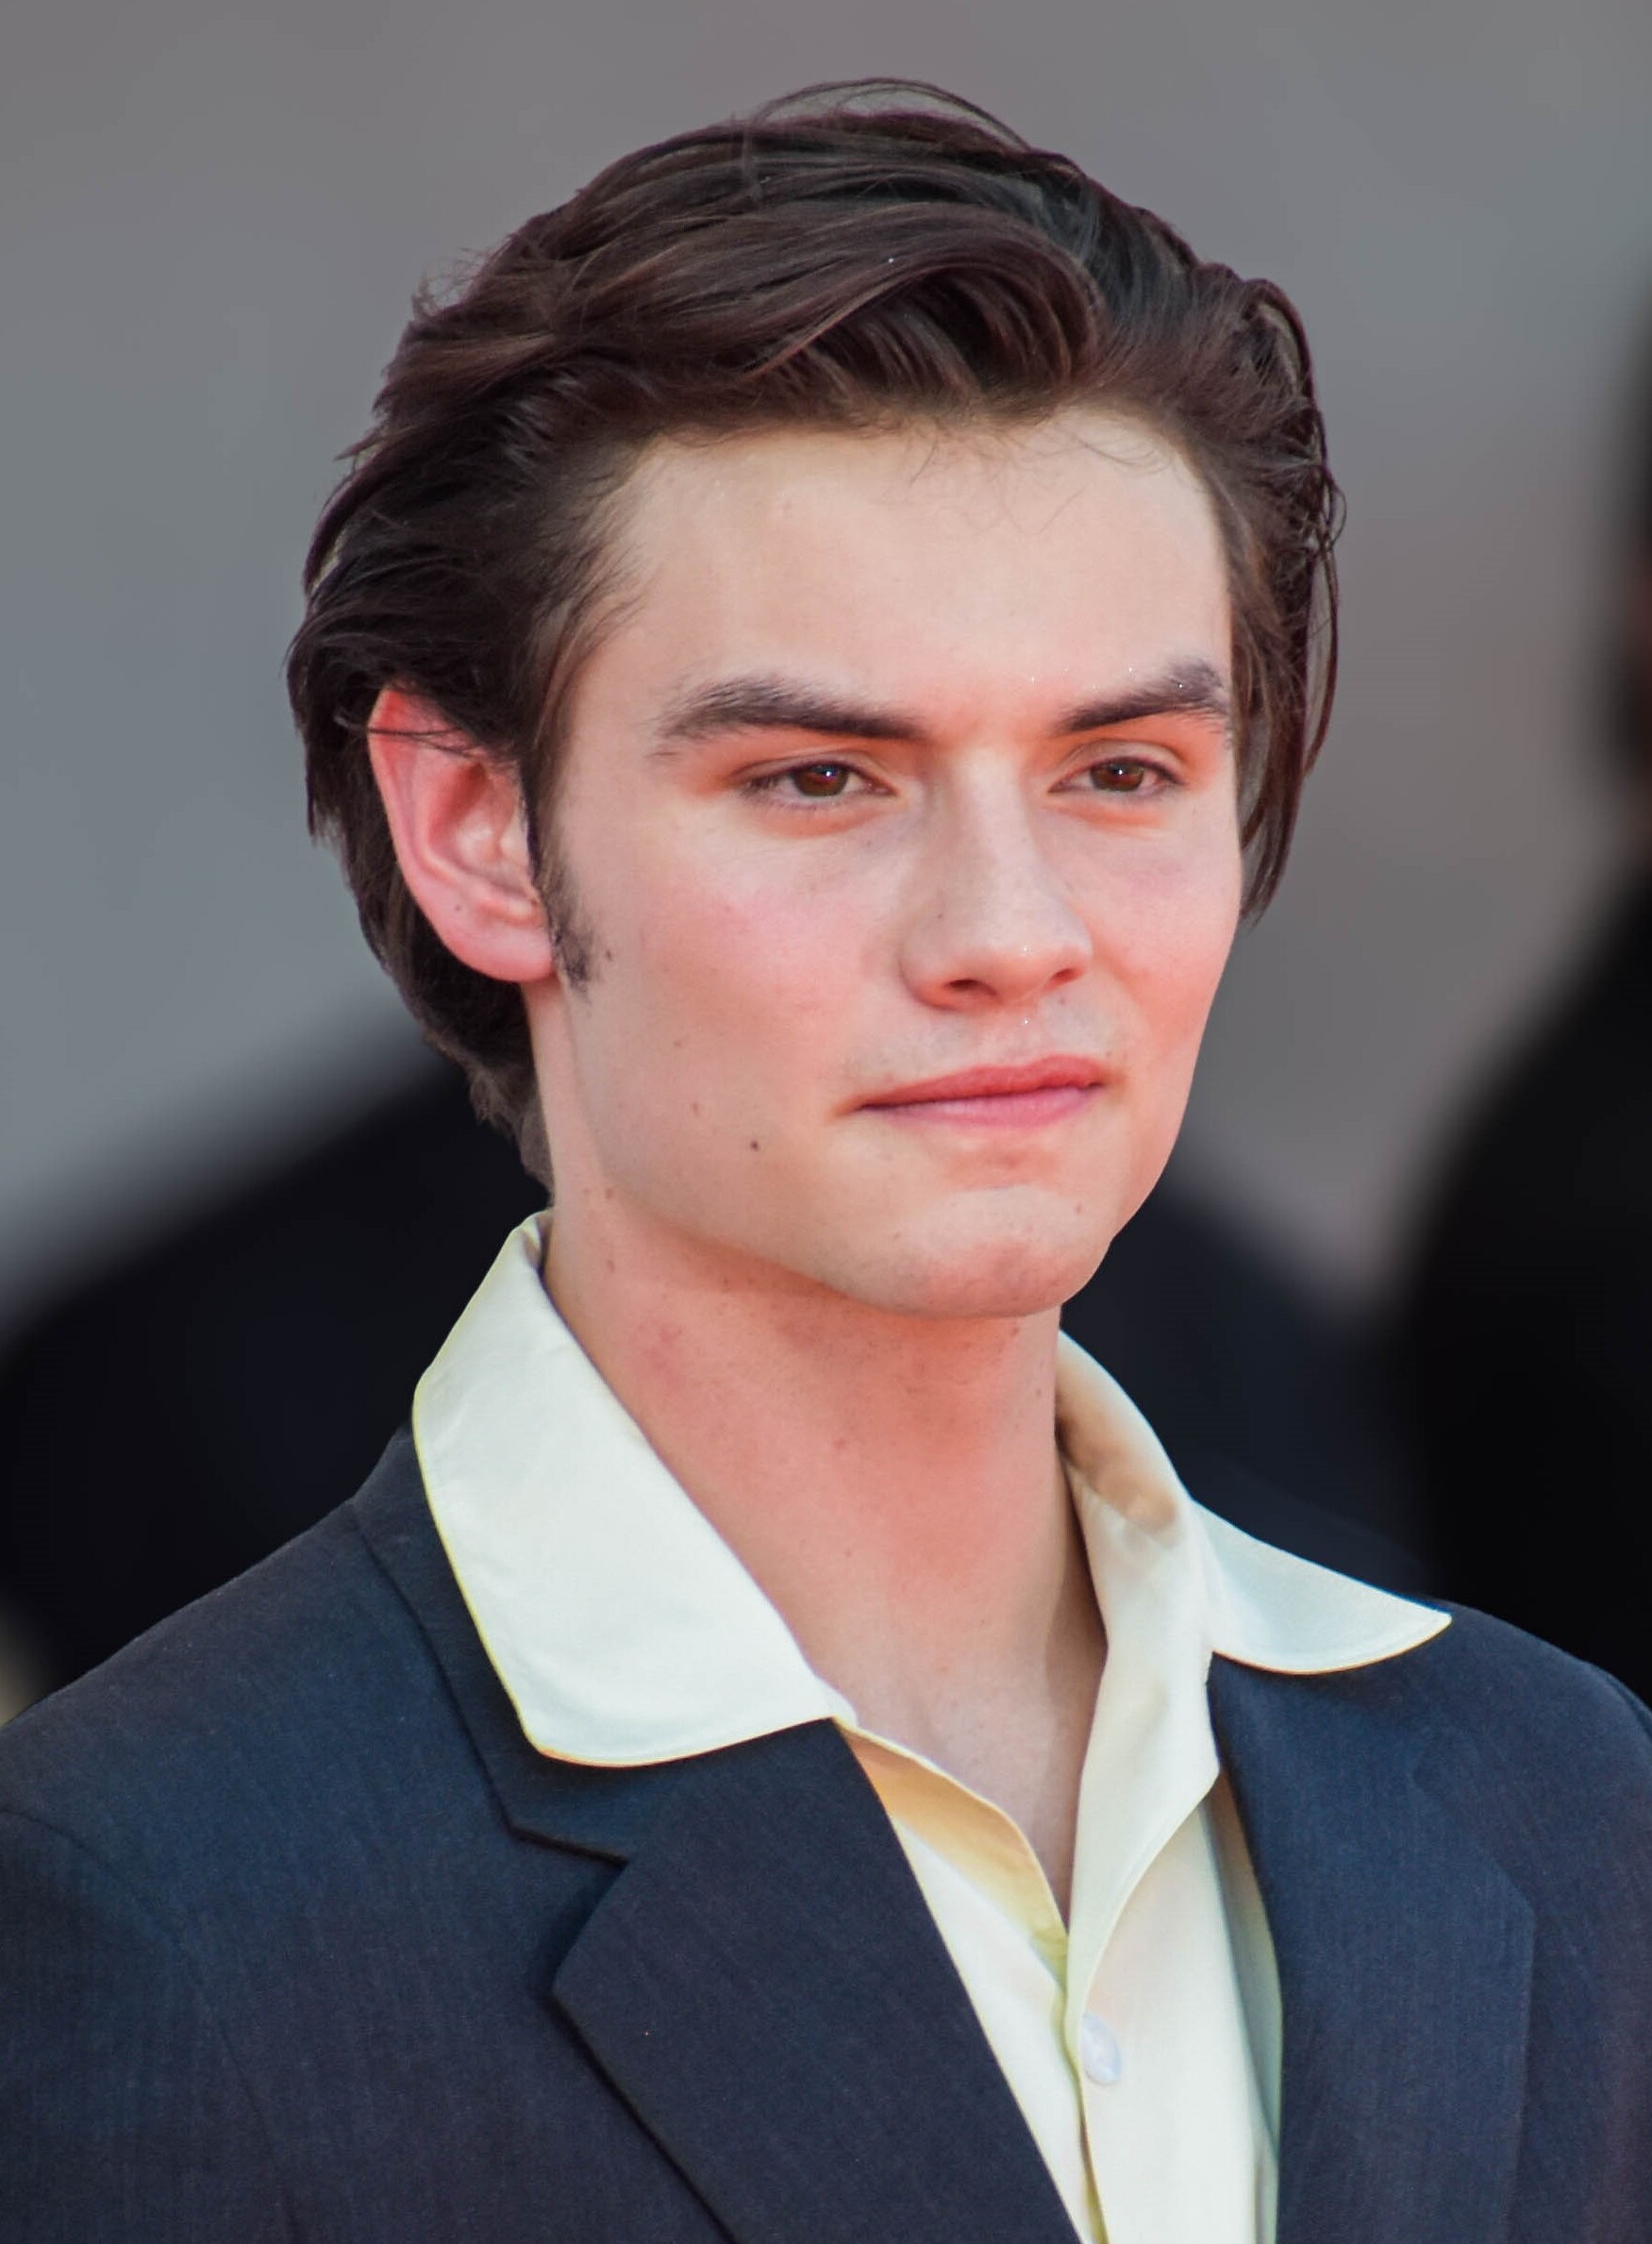
หลุยส์ พาร์ทริดจ์

| name = หลุยส์ พาร์ทริดจ์
| image = Actor Louis Partridge at 81st Venice International Film Festival 2 (cropped).jpg
| birth_place = วอนด์สเวิร์ธ, ลอนดอน
| nationality = ชาวบริติช
| occupation = นักแสดง
| years_active = 2017–ปัจจุบัน
หลุยส์ พาร์ทริดจ์ () เป็นนักแสดงชาวอังกฤษ ที่มีชื่อเสียงจากการรับบทลอร์ดทิวเคสบิวรีในภาพยนตร์ต้นฉบับของเน็ตฟลิกซ์เรื่อง "เอโนลา โฮล์มส์" (Enola Holmes) ร่วมกับมิลลี บ็อบบี บราวน์
== ชีวิตในวัยเด็กและอาชีพ ==
พาร์ทริดจ์เกิดในวอนด์สเวิร์ธ ลอนดอน ก่อนที่จะปรากฏตัวในภาพยนตร์เอโนลา โฮล์มส์ พร้อมกับมิลลี บ็อบบี บราวน์ ก่อนหน้านั้นเคยรับบทในละครเมดิซิ (Medici) และแพดดิงตัน 2 (Paddington 2)
== ผลงานการแสดง ==
=== ภาพยนตร์ ===
=== โทรทัศน์ ===
| class="wikitable sortable"
|-
! ปี
! เรื่อง
! บทบาท
! class="unsortable"| หมายเหตุ
|-
| 2014
| "Boomers"
| Alf
| Episode #1.4
|-
| 2019
| "Medici (TV series)|Medici"
| Piero the Unfortunate|Piero de' Medici
| Season 3 (3.4, 3.6, 3.7, 3.8)
|-
| 2022
| "Pistol (miniseries)|Pistol"
| Sid Vicious
| Main cast
|-
|
|Disclaimer (TV series)|"Disclaimer"
|Jonathan Brigstocke
|Main cast, Upcoming miniseries
|
== อ้างอิง ==
== แหล่งข้อมูลอื่น ==
*
*
หมวดหมู่:บุคคลที่เกิดในปี พ.ศ. 2546
หมวดหมู่:บุคคลที่ยังมีชีวิตอยู่